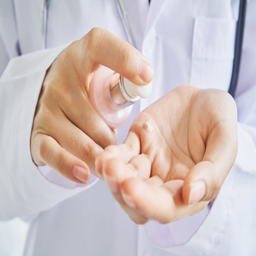
scientists are using white cream from a bottle to clean his hands .